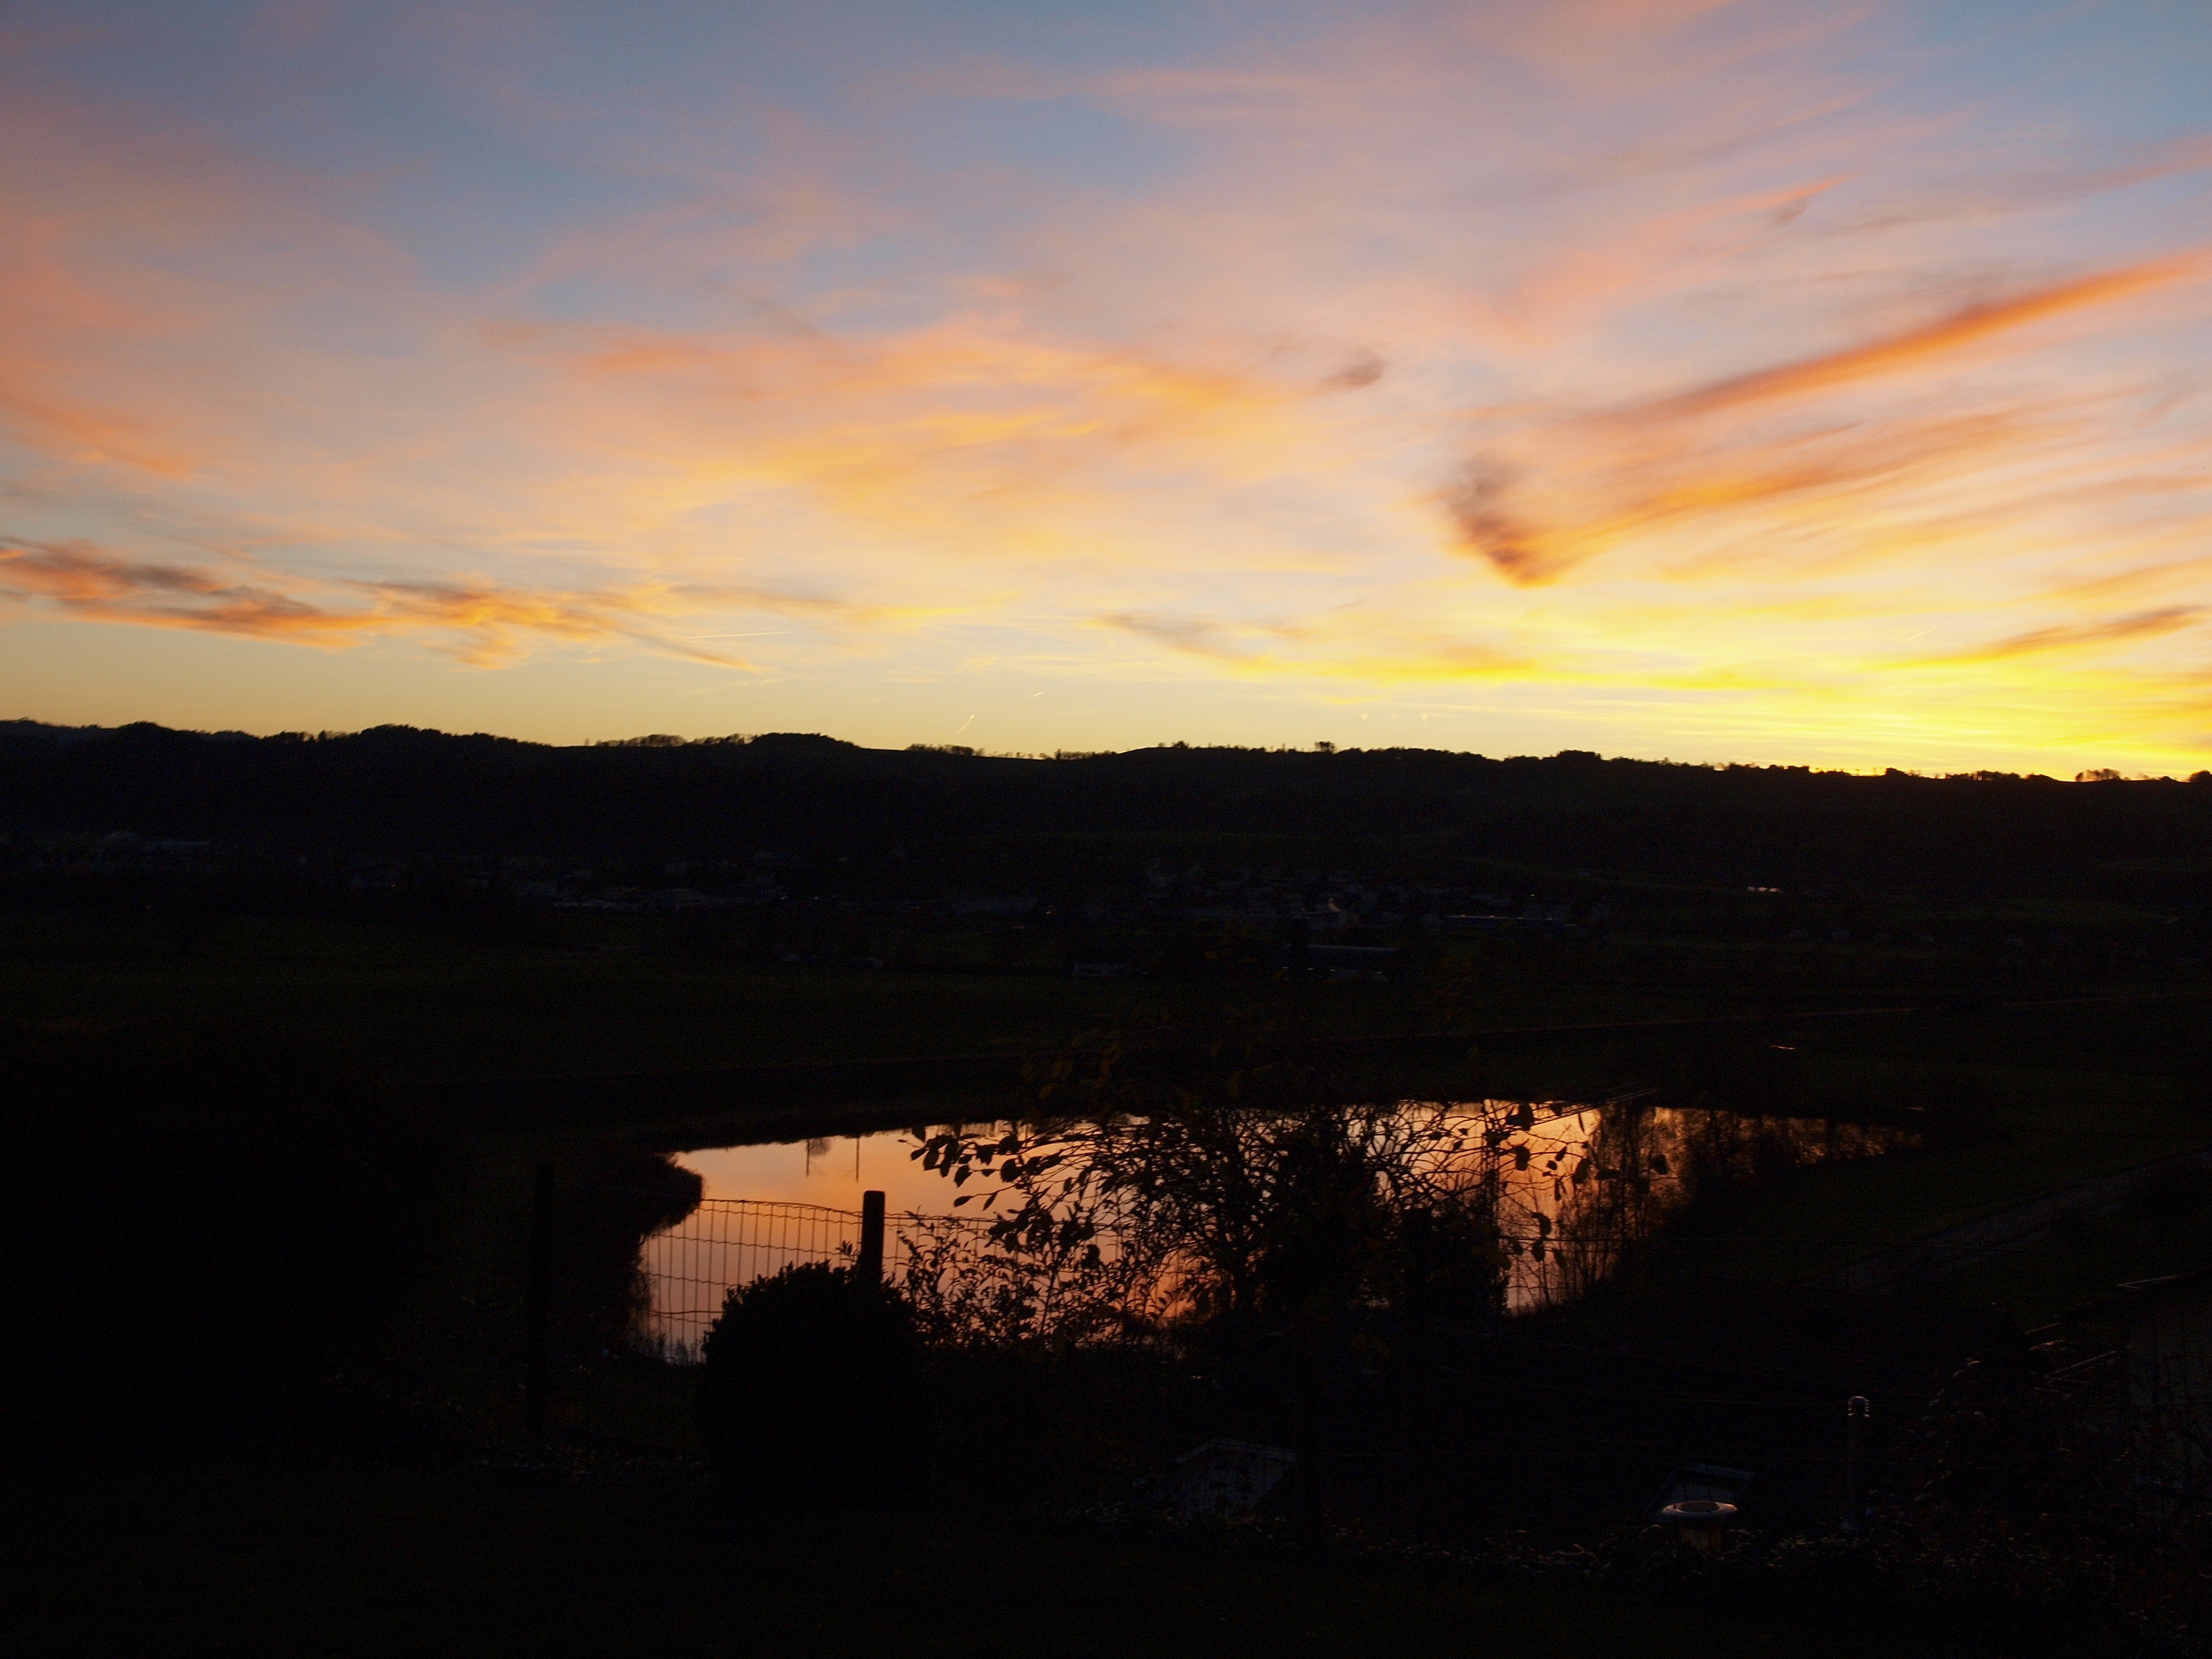
sea, cloud, sky, sun, sunrise, sunset, sunlight, morning, lake, dawn, dusk, evening, reflection, clouds, loch, abendstimmung, afterglow, red sky at morning